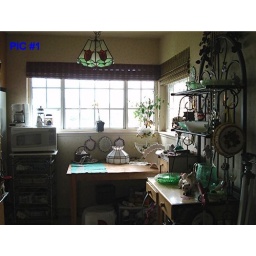
With new next to refrig. Will give more room table placed under small window